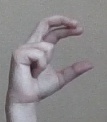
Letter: thal